Three Tigers in the Movie: Jackpot

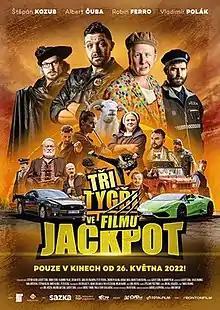
Movie poster

Three Tigers in the movie: Jackpot is a 2022 Czech action comedy film. It is based on a comedy improvisational show Three Tigers. On August 8, 2022, it was released on Netflix.